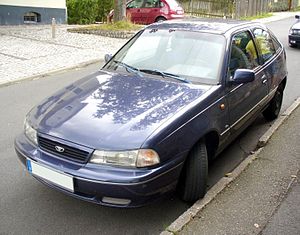
GM Daewoo
Daewoo Nexia (baseret på Opel Kadett)
GM Daewoo er et sydkoreansk bilmærke ejet af General Motors, som profilerer sig med lave priser. Daewoo kom til Danmark i midten af 1990'erne med Daewoo Nexia og blev solgt gennem Nissans forhandlernet. Siden 2005 er Daewoos modeller blevet solgt med Chevrolet-mærke i Vesteuropa. I Sydkorea og Østeuropa bruges navnet dog fortsat. I Rumænien, Polen, Ukraine og Uzbekistan bygges modeller til hjemmemarkederne. Den uzbekiske fabrikant hedder UzDaewooAuto. I Ukraine sælges visse Daewoo-modeller under navnet ZAZ.